Luis Barragán

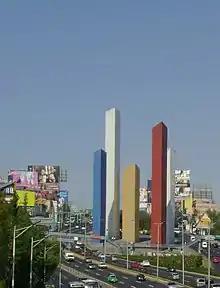
Torres de Satélite, Mexico City (1957–58), in collaboration with Mathias Goeritz

The work of Luis Barragán is often (and misleadingly) quoted in reference to minimalist architecture. John Pawson, in his book "Minimum", includes images from some of Barragán's projects. Most architects who do minimalistic architecture do not use color, but the ideas of forms and spaces which Barragán pioneered are still there. There have been several essays written by the Pritzker Prize recipient Alvaro Siza in prefaces to books that make reference to the ideas of Barragán.